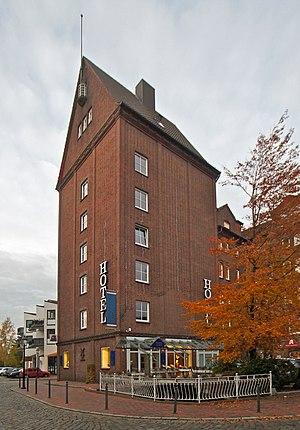
Buxtehude, Allemagne: L'ancien moulin à eau